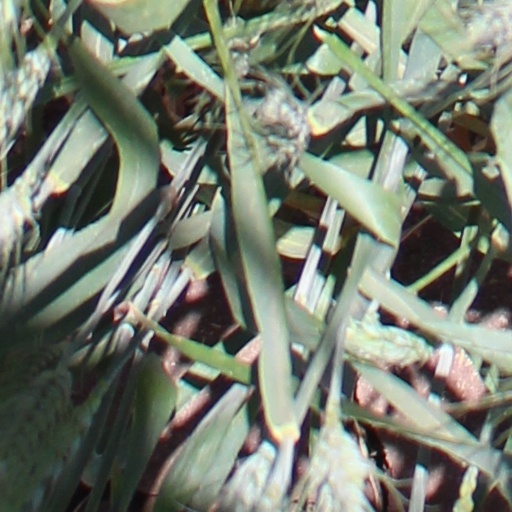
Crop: wheat